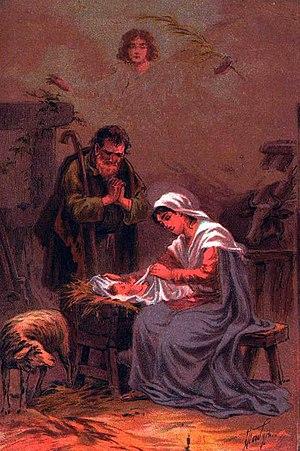
Vladimir Amossovitch Tabourine est un illustrateur, journaliste et photoreporter russe, qui a également connu une période de grande renommée en Russie avant la révolution d'Octobre pour ses cartes postales et ses affiches.